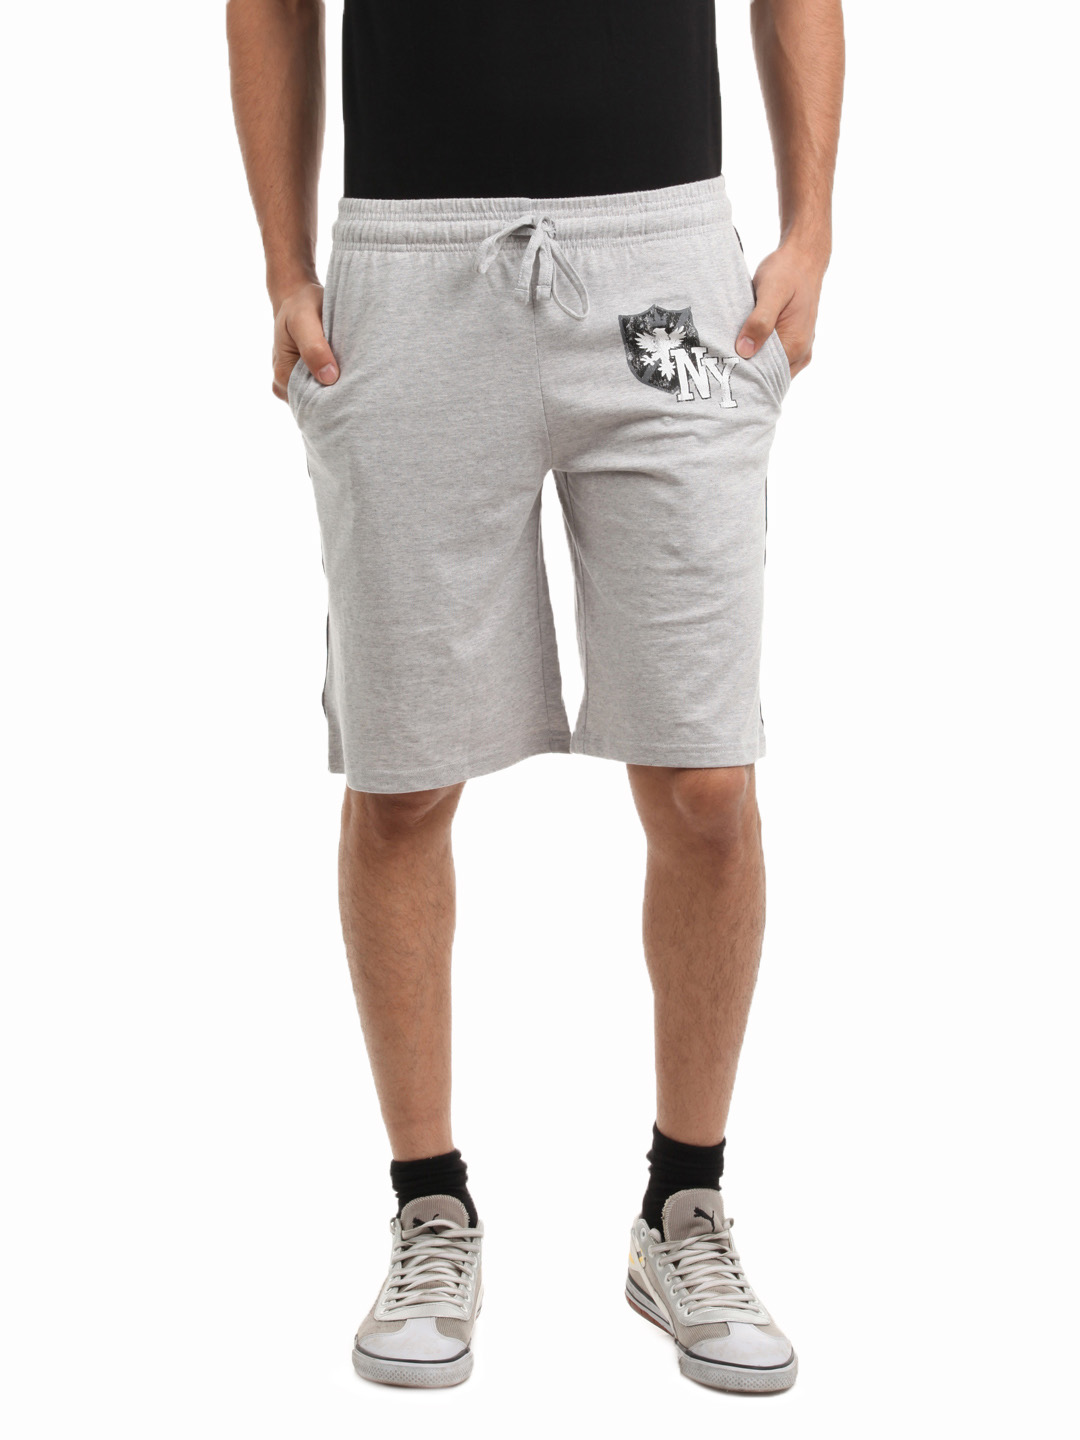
Hanes Men Grey Melange Shorts
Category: Apparel / Loungewear and Nightwear / Lounge Shorts
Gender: Men
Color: Grey Melange
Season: Summer 2016
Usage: Casual